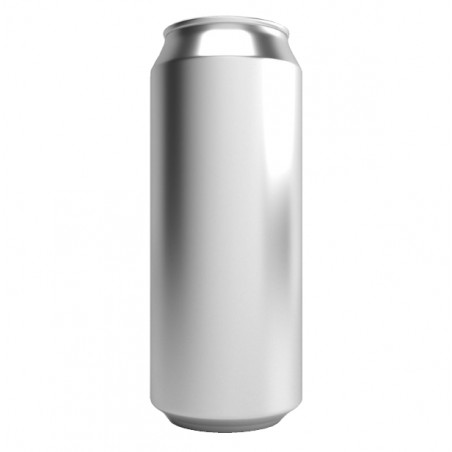
Label: metal